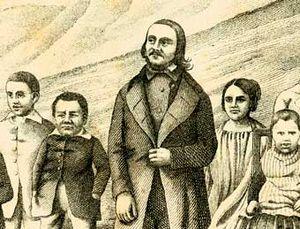
Johann Jakob Guggenbühl, né le 3 août 1816 à Obermeilen et mort le 2 février 1863 à Montreux, est un médecin suisse précurseur de l'enseignement spécialisé pour les personnes handicapées mentales.